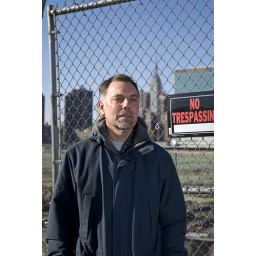
Man standing in front of a cyclone fence with No Trespassing sign